April–May strikes

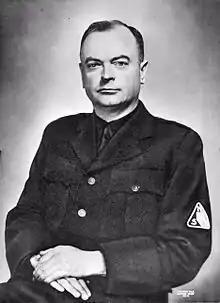
Anton Mussert

On Friday, April 30, the pressure on the mayors of Twente increased. Beauftragter Weidlich and Hauptmann Ney, commander of 'Organisation Todt', warned that serious bloodshed would occur if the strike was not lifted. However, disappointment set in for the strikers when the Dutch railways continued to operate, and there was no activity in Rotterdam, The Hague, and Amsterdam, where the memory of the bloody aftermath of the February strike of 1941 was still fresh.